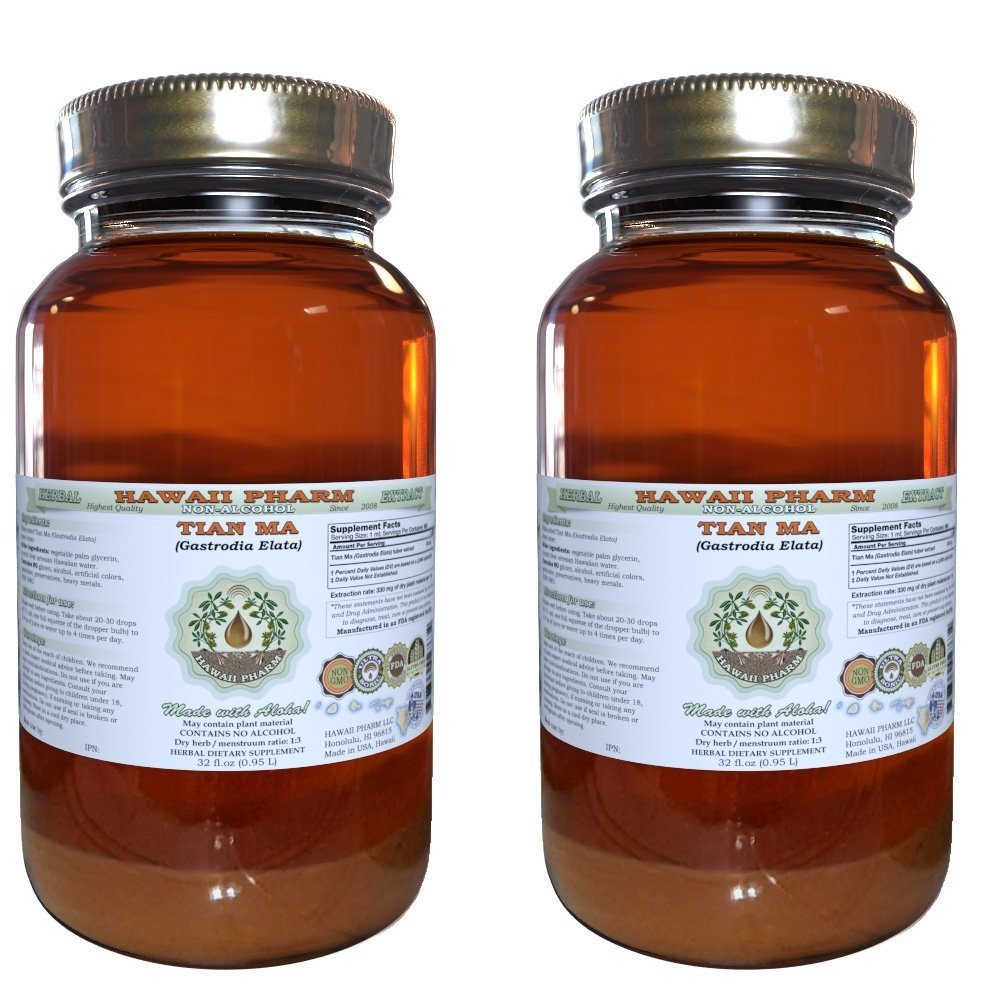
Item Name: Tian Ma Alcohol-FREE Liquid Extract, Tian Ma, Gastrodia (Gastrodia Elata) Tuber Glycerite Natural Herbal Supplement, Hawaii Pharm, USA 2x32 fl.oz
Bullet Point 1: Tian Ma NON-Alcohol liquid extract contains ONLY natural ingredients!
Bullet Point 2: High Quality Tian Ma NON-Alcohol liquid extract- we use classic conventional methods of extraction! We meticulously produce our extracts according to precise standards where each herb is extracted according to the distinct characteristic of each plant!
Bullet Point 3: Super concentrated Tian Ma NON-Alcohol extract: dried material / solvents ratio is 1:3!
Bullet Point 4: We strictly use Only Certified Organic or ethically sourced wild harvested raw material, vegetable palm glycerin and crystal clear artesian purified water! Really the BEST Tian Ma herbal glycerite on market!
Product Description: Tian Ma, Gastrodia (Gastrodia Elata) is mainly produced in provinces of Sichuan, Yunnan, and Guizhou in China. Gastrodia Elata is a parasitic perennial herb. The plant has long elliptical underground rhizome with a diameter of 3-5 centimeters but may grow up to 7 centimeters. The stem is erect, the orange yellow, tan, cylinder, and leafless. Blooming time is from June to July and fruiting time is from July to August.
Value: 64.0
Unit: Fl Oz

Price: 299.95